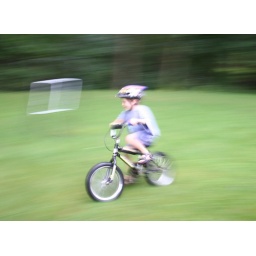
Alex riding bike around the house